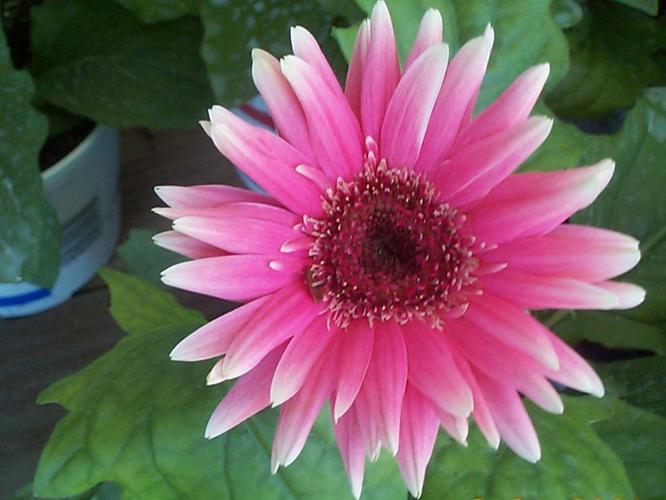
Label: barbeton daisy